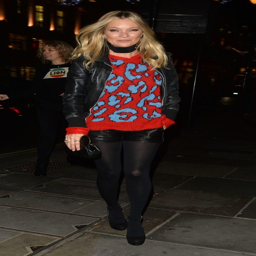
noble person wore a red and blue animal - print jumper under a leather jacket